Donald Capelle

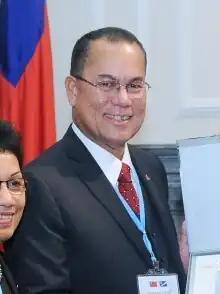
Capelle in 2012

Capelle was Minister of Justice in 2000s. He was Speaker of the Legislature of the Marshall Islands from 2012 to 2016. In January 2020, Capelle became Minister of Transportation, Communication and Information Technology in the cabinet of President David Kabua.